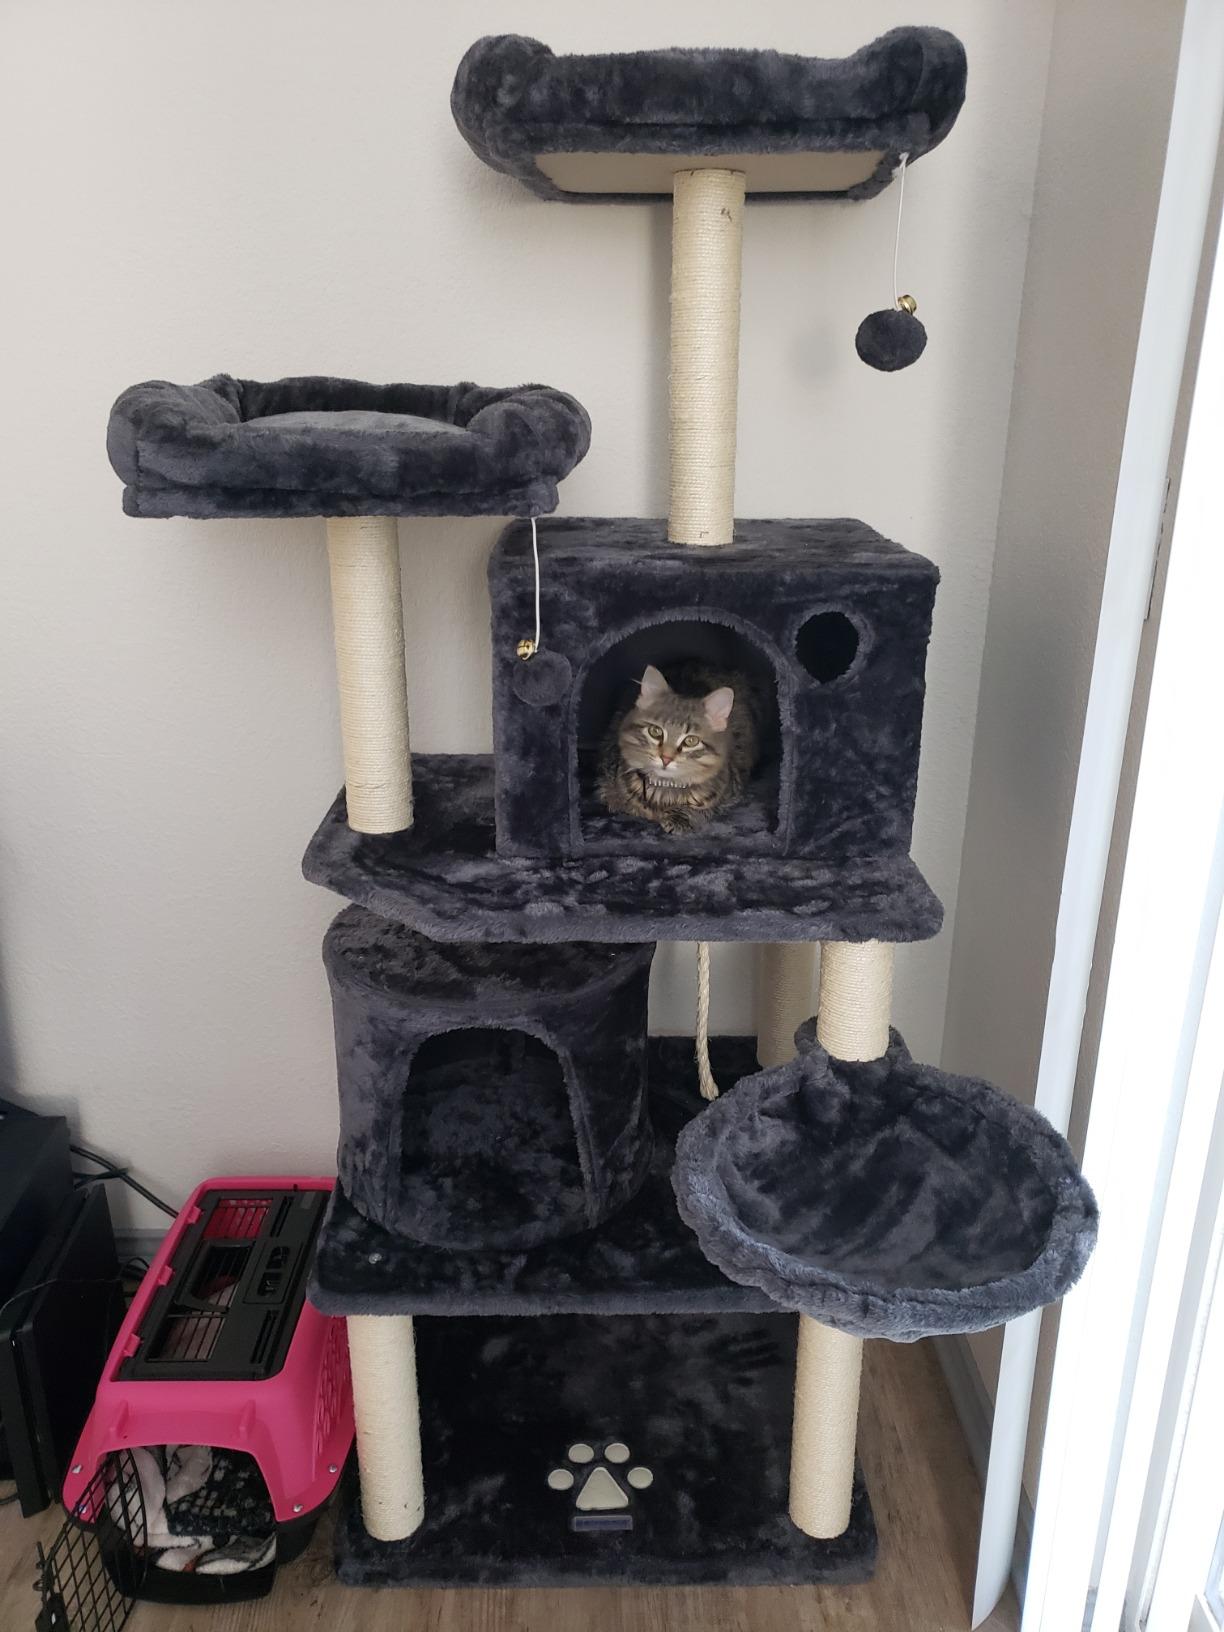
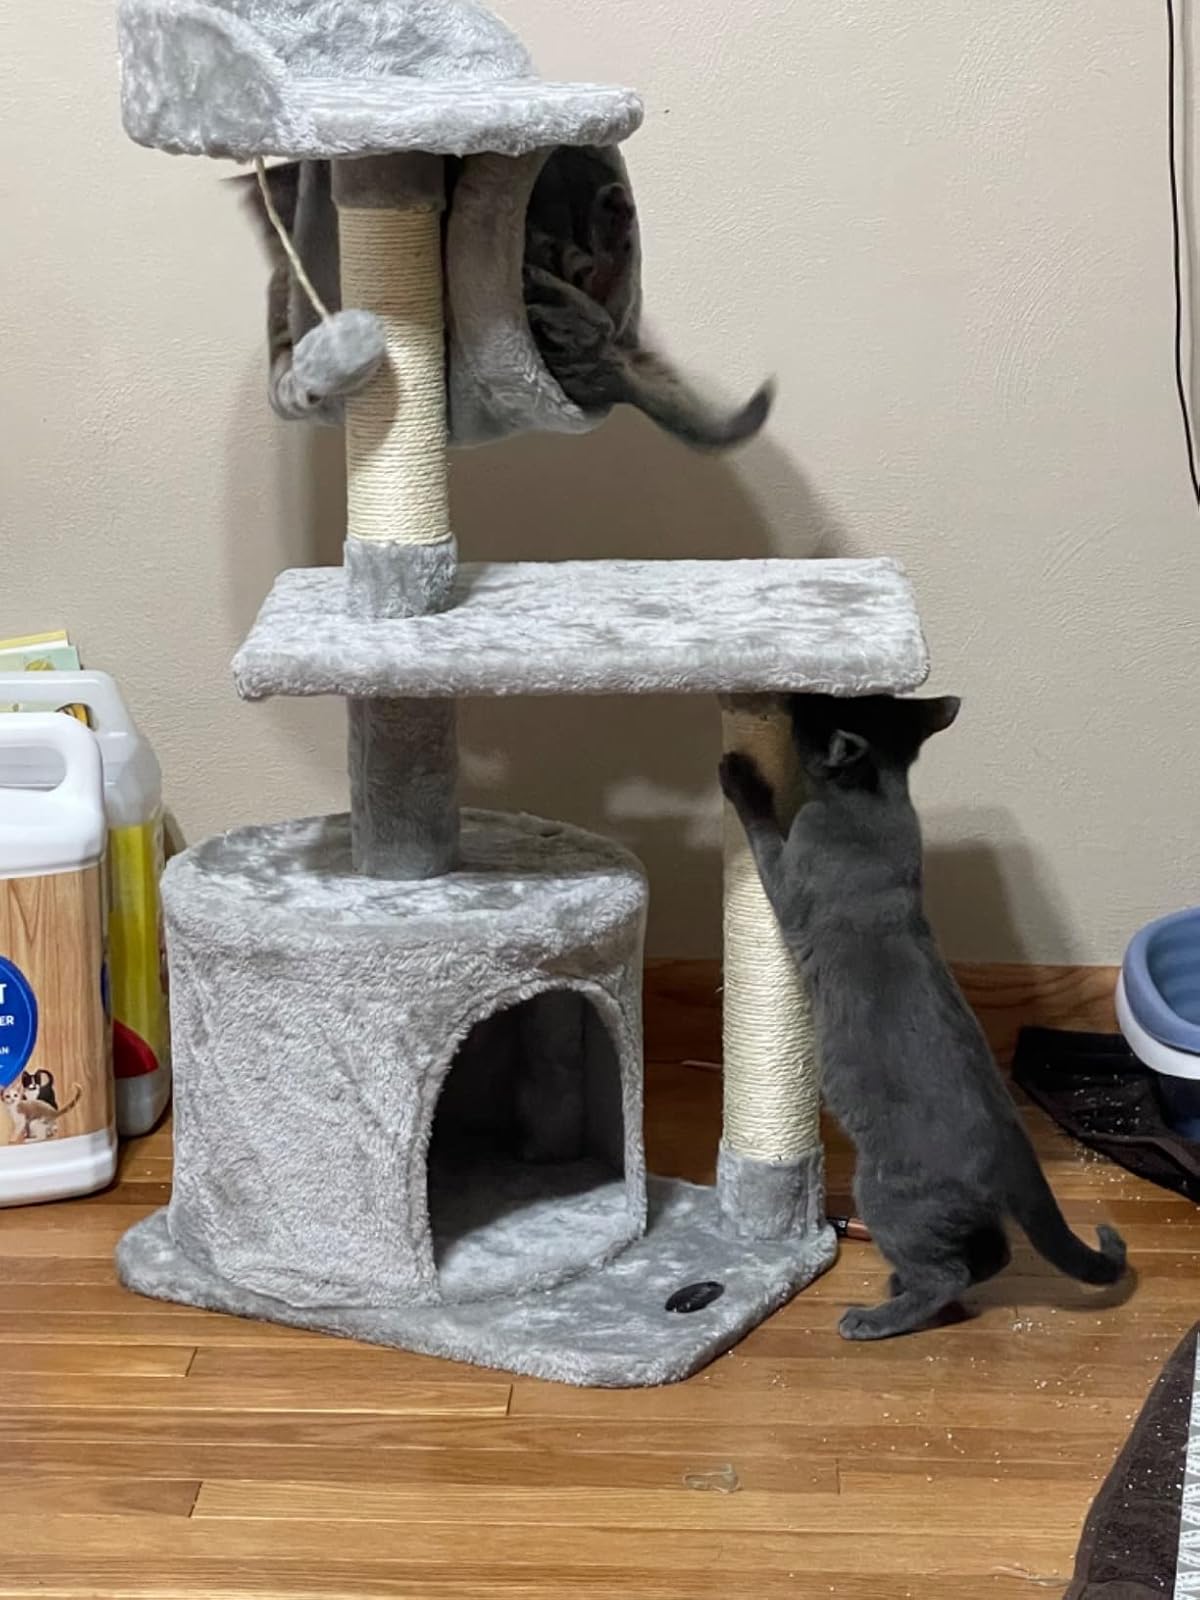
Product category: items_cat tree
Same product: no